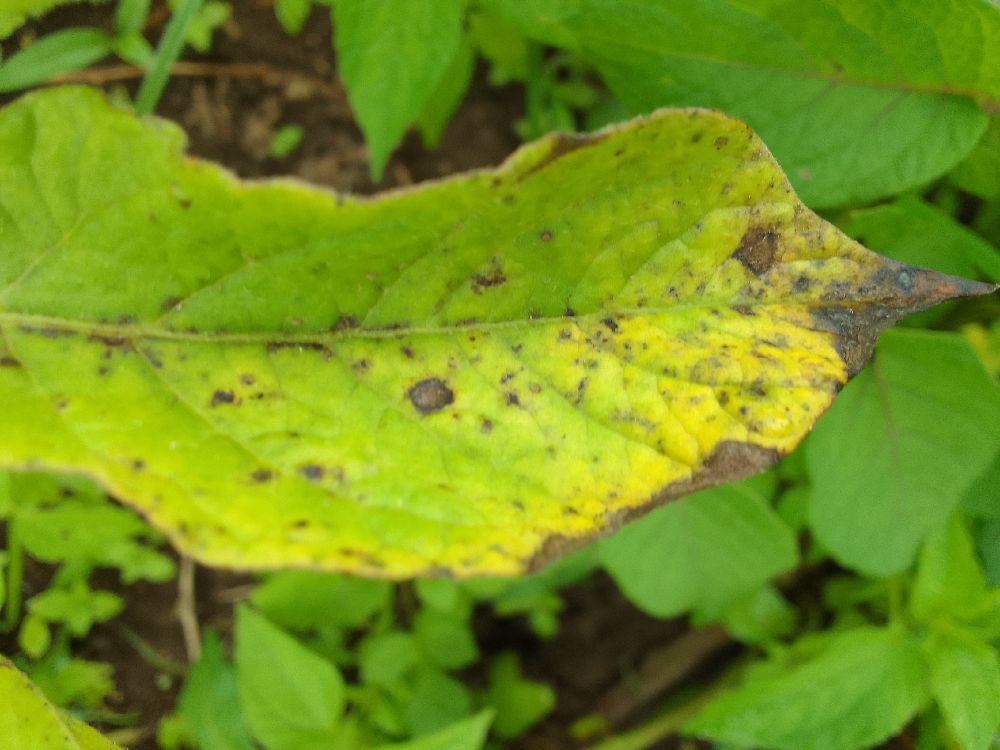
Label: Early blight